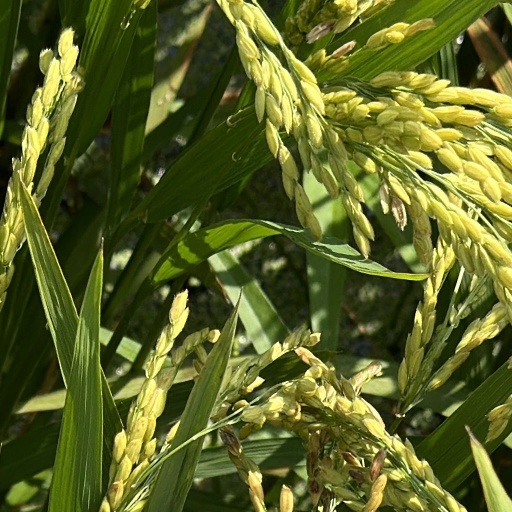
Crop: rice